South West Coast Path

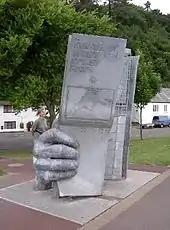
Sculpture at the start of the path in Minehead

The South West Coast Path starts from the western side of Minehead, in Somerset, at a marker erected in 2001 and partly paid for by the South West Coast Path Association. The path follows the waterfront past the harbour to Culver Cliff before climbing up on a zigzag path through woodland. Entering the Exmoor National Park, it cuts inland past North Hill, Selworthy Beacon and Bossington Hill before regaining the cliff top at Hurlestone Point. After passing through Bossington, it follows the beach to Porlock Weir and connects with the Coleridge Way.